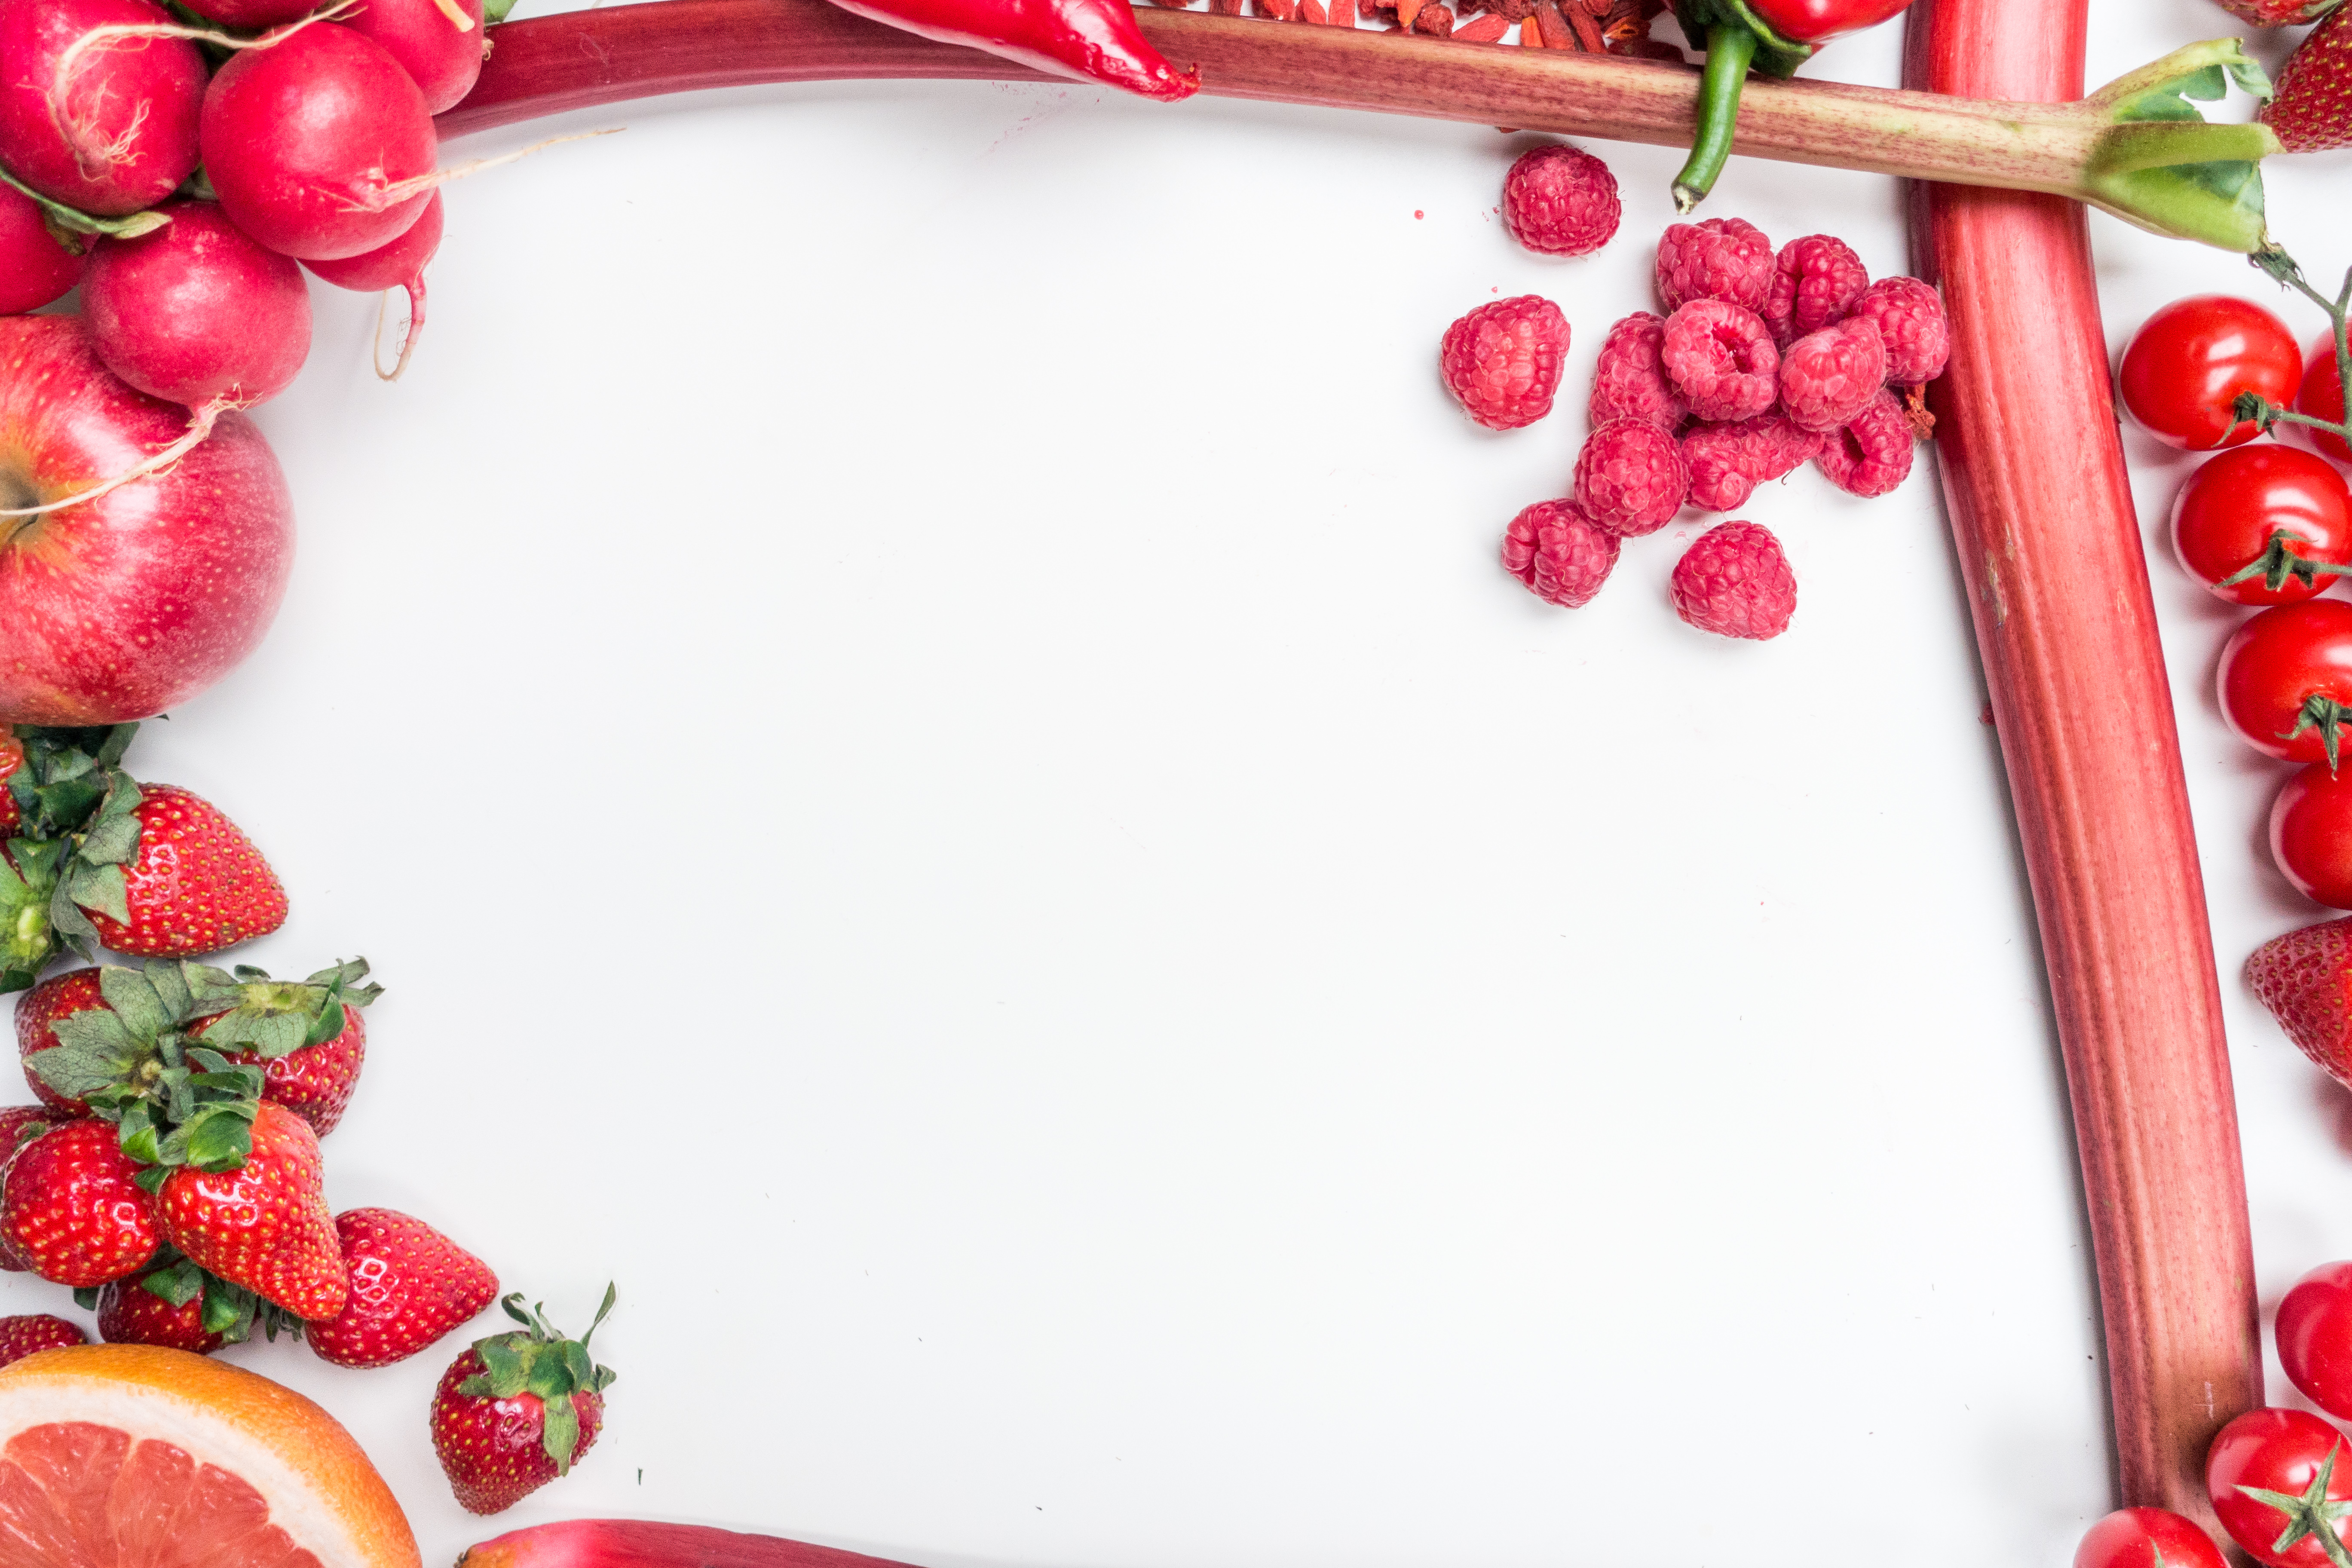
picture frame, fruit, berry, plant, food, strawberries, strawberry, currant